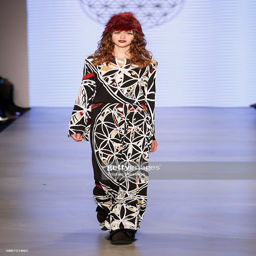
a model walks the runway at the show during mercedes benz fashion week istanbul fw15 .